Langdon's Legacy

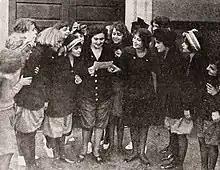
Film still

Langdon's Legacy is a lost 1916 silent comedy-drama film directed by Otis Turner and starring J. Warren Kerrigan and Lois Wilson. It was produced and distributed by Universal Film Manufacturing Company.